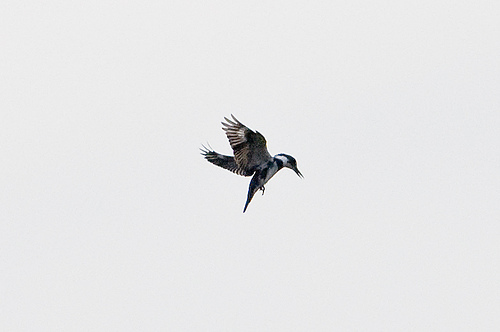
this bird has a tiny body compared to its wing size
this is a small white and black bird with a long thin beak. the crown and nape are black but the throat and back appear white. the primaries are brown and the belly is white. the coverts are white and black.
the bird has a black head with a a white neck and pointed bill.
this bird has a multiple shades of brown, black and white all over it's body.
the bird has a long black bill and a black throat.
a small bird with a black crown, white cheek, breast and belly, black rump and inner and outer retrices, and brown, grey and white wings.
this bird has wings that are grey and has a black and white bellya small, black and white bodied-bird with proportionally large, brown wings with black wingbars.
this bird has very large wings that appear to be black and white in color.
the bird has massive wingbars and a spotted back that is black and white.
Species: Belted Kingfisher